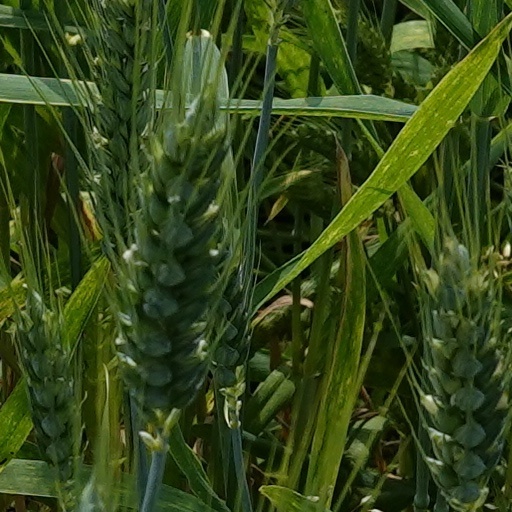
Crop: wheat